List of birds of Rhode Island

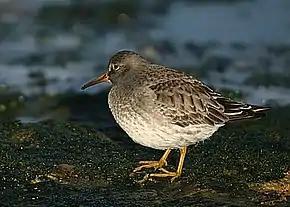
Purple sandpiper

Rallidae is a large family of small to medium-sized birds which includes the rails, crakes, coots, and gallinules. The most typical family members occupy dense vegetation in damp environments near lakes, swamps, or rivers. In general they are shy and secretive birds, making them difficult to observe. Most species have strong legs and long toes which are well adapted to soft uneven surfaces. They tend to have short, rounded wings and to be weak fliers. Ten species have been recorded in Rhode Island.